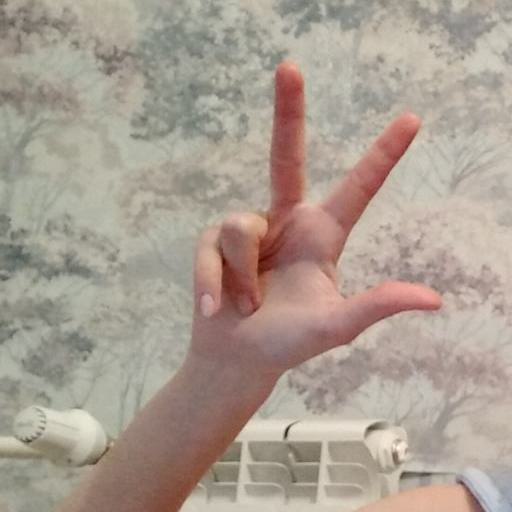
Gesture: three2